Horton Bay School

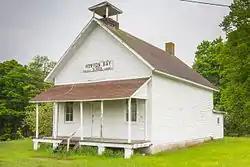

The Horton Bay School is a school building located at 04991 Boyne City-Charlevoix Road in Horton Bay, Michigan. It was listed in the National Register of Historic Places in 2001.